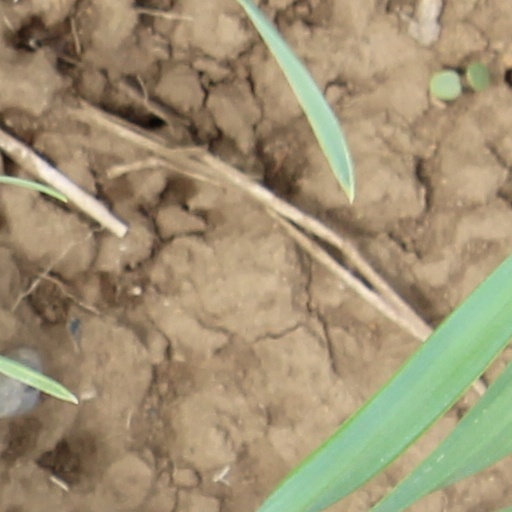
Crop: wheat